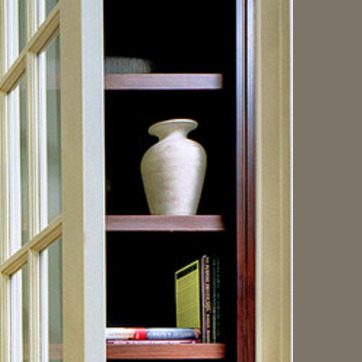
Material: ceramic